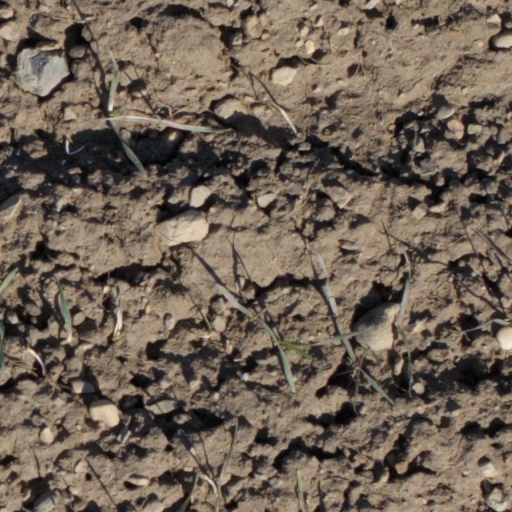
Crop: wheat